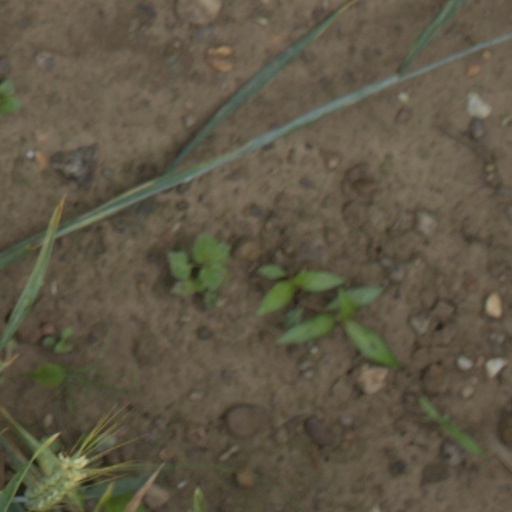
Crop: wheat